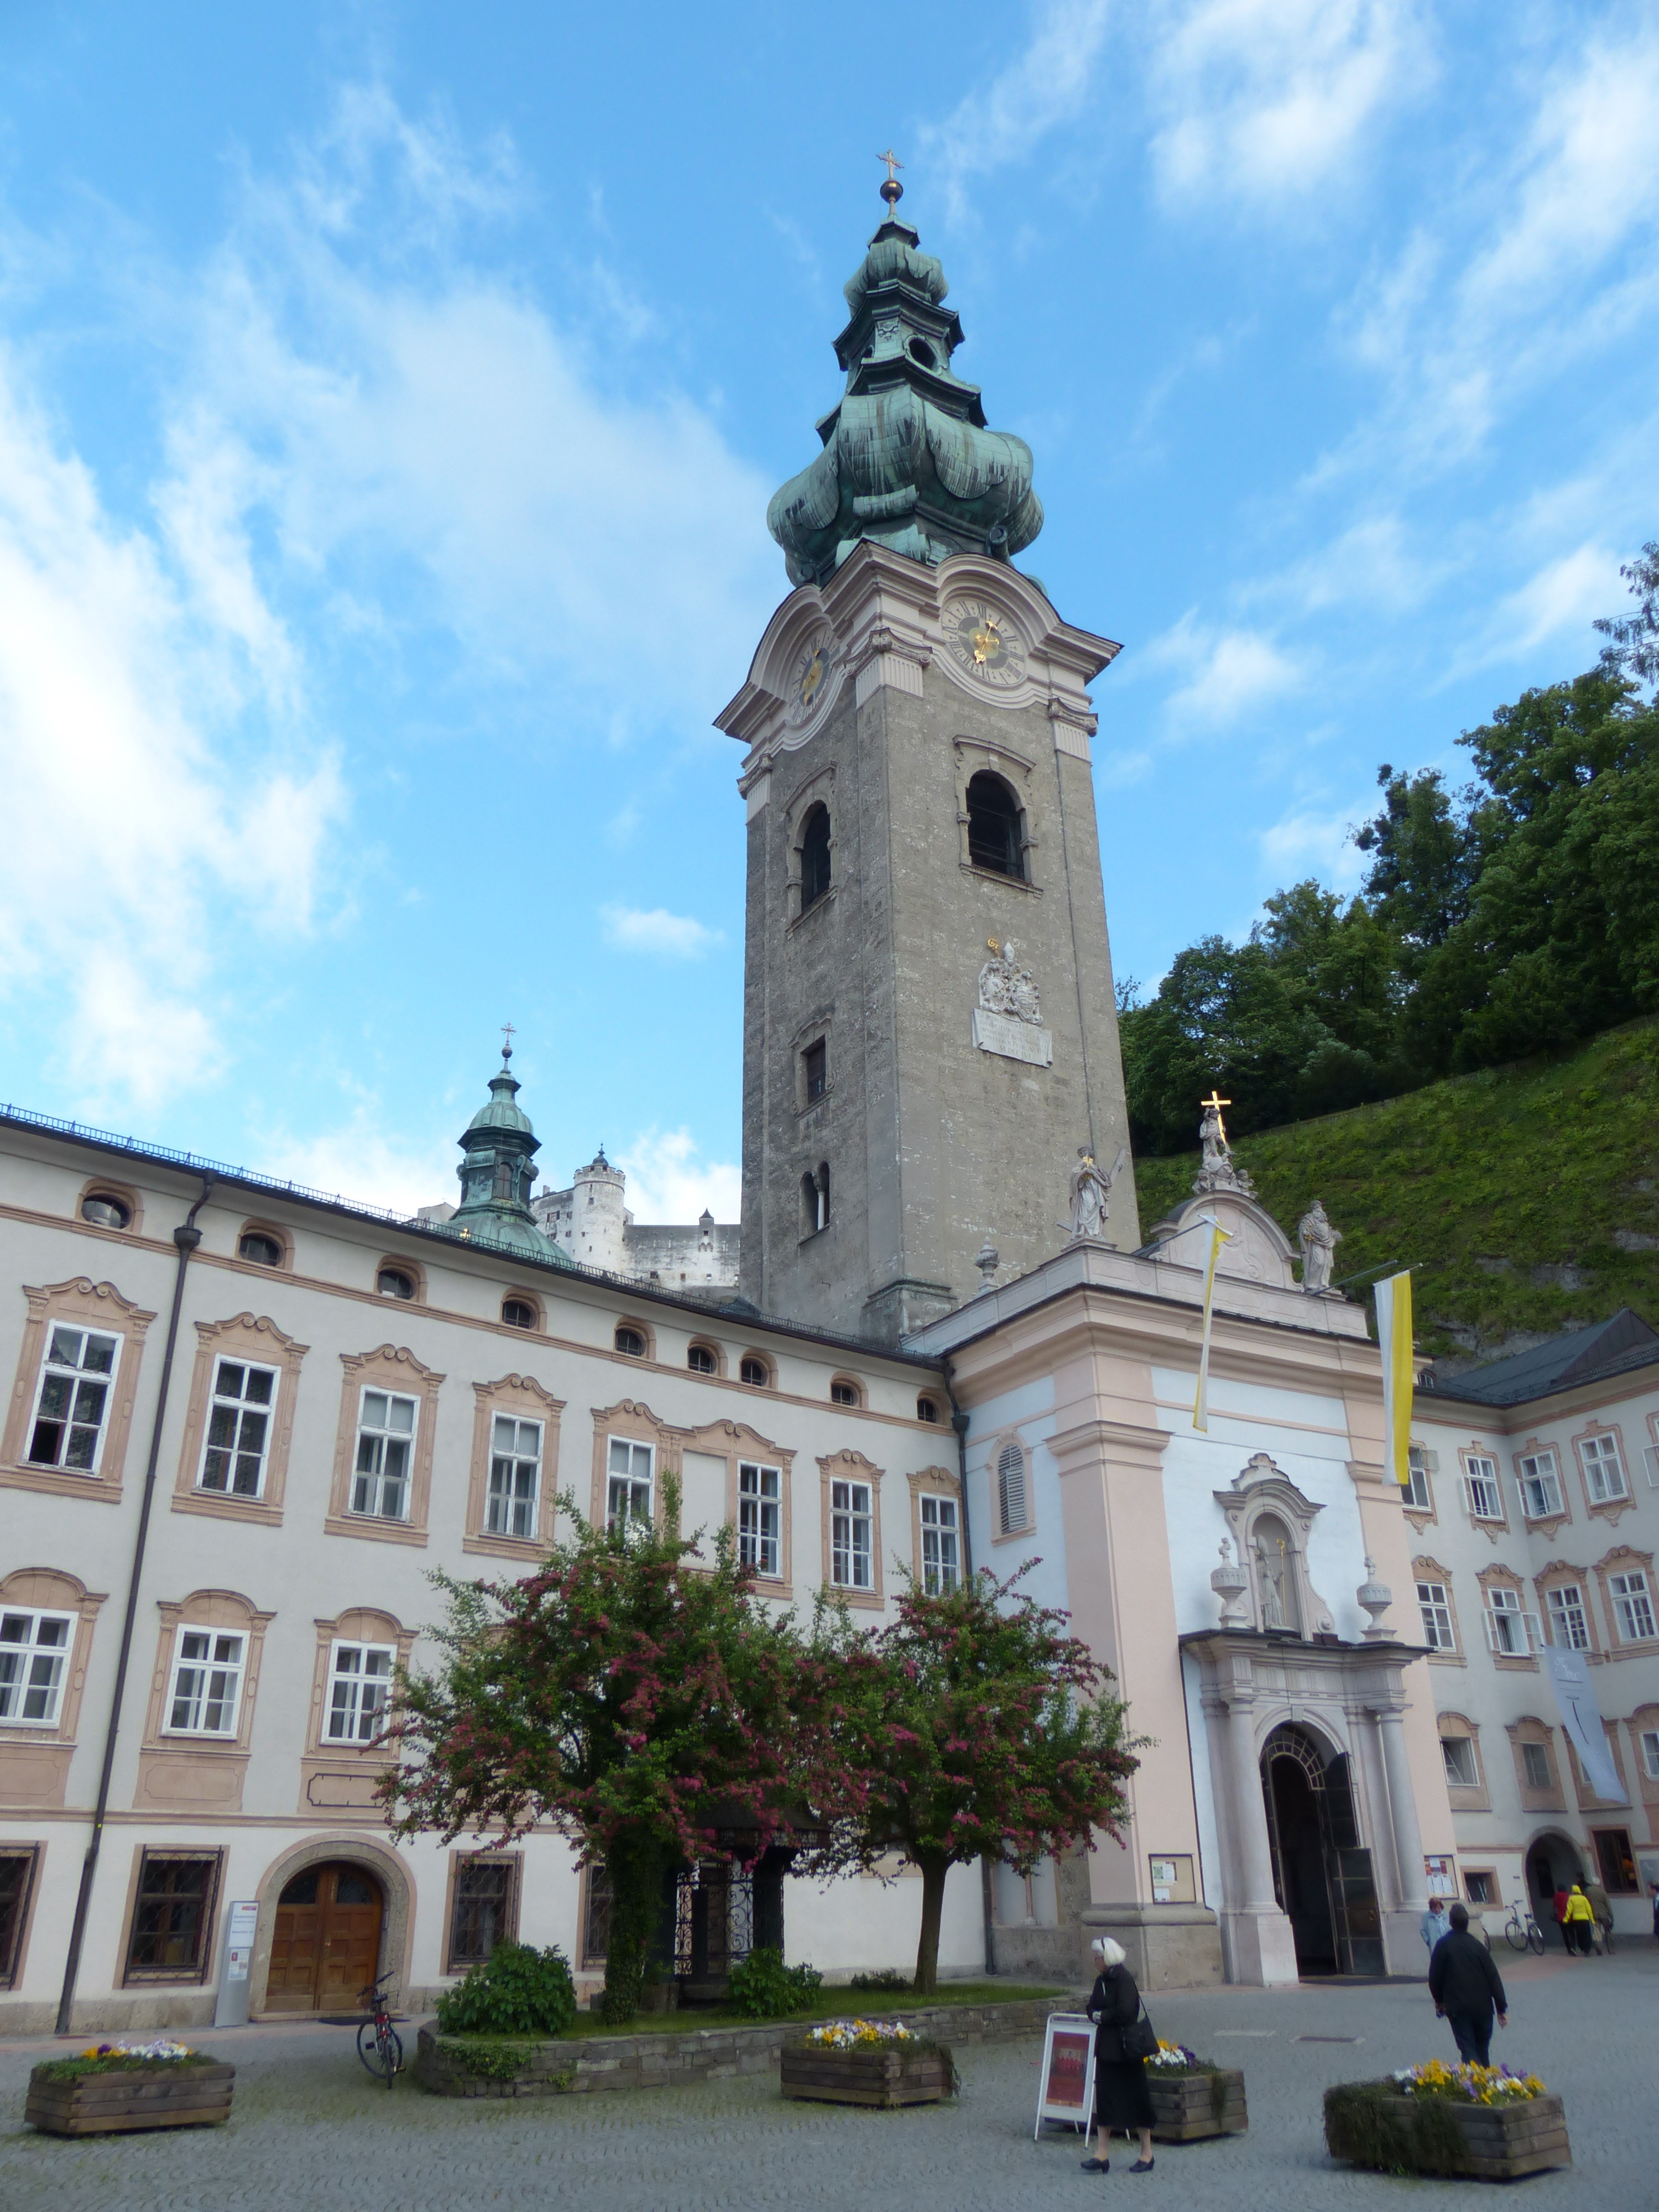
town, building, chateau, city, monument, vacation, tower, plaza, landmark, church, tourism, place of worship, bell tower, austria, old town, town square, unesco, basilica, salzburg, collegiate church, tours, historic preservation, unesco world heritage, monastery church, historic centre, st peter, world heritage site, roman catholic, sankt peter, collegiate church of st peter, stift st peter, abbey court